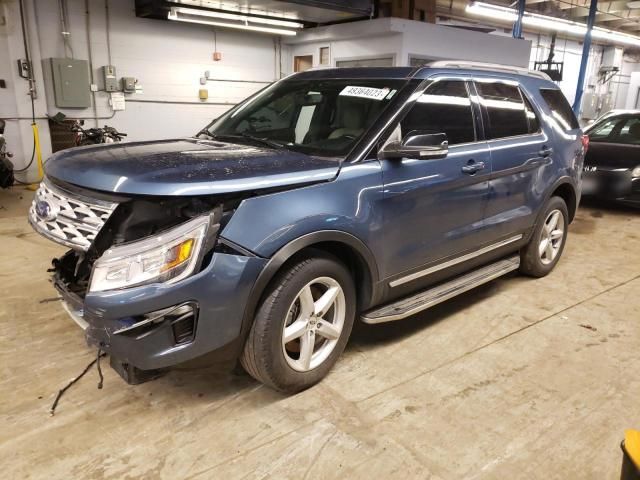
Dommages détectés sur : pare-choc avant, feu avant gauche, capot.
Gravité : majeur